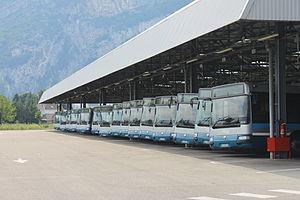
L'un des parking du dépôt de Sassenage du SMTC. Ici, les Agora S.
Transports de l'agglomération grenobloise est la marque commerciale, utilisée par la Sémitag, du réseau de transport en commun desservant les 49 communes de la métropole de Grenoble soit environ 440 000 habitants sur 541 km². Le réseau TAG appartient au SMTC, l'autorité organisatrice de la Métro depuis 1973.
Sassenage est une commune française située dans le département de l'Isère en région Auvergne-Rhône-Alpes.